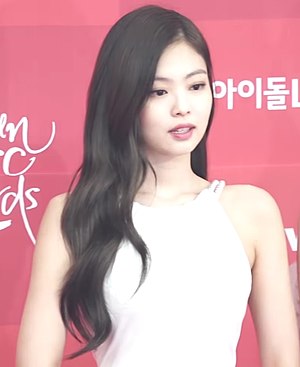
Jennie Kim
Jennie Kim, bedre kendt med kunstnernavnet 제니 / Jennie er Sydkoreask sanger. Hun er medlem af K-pop-gruppen Blackpink.